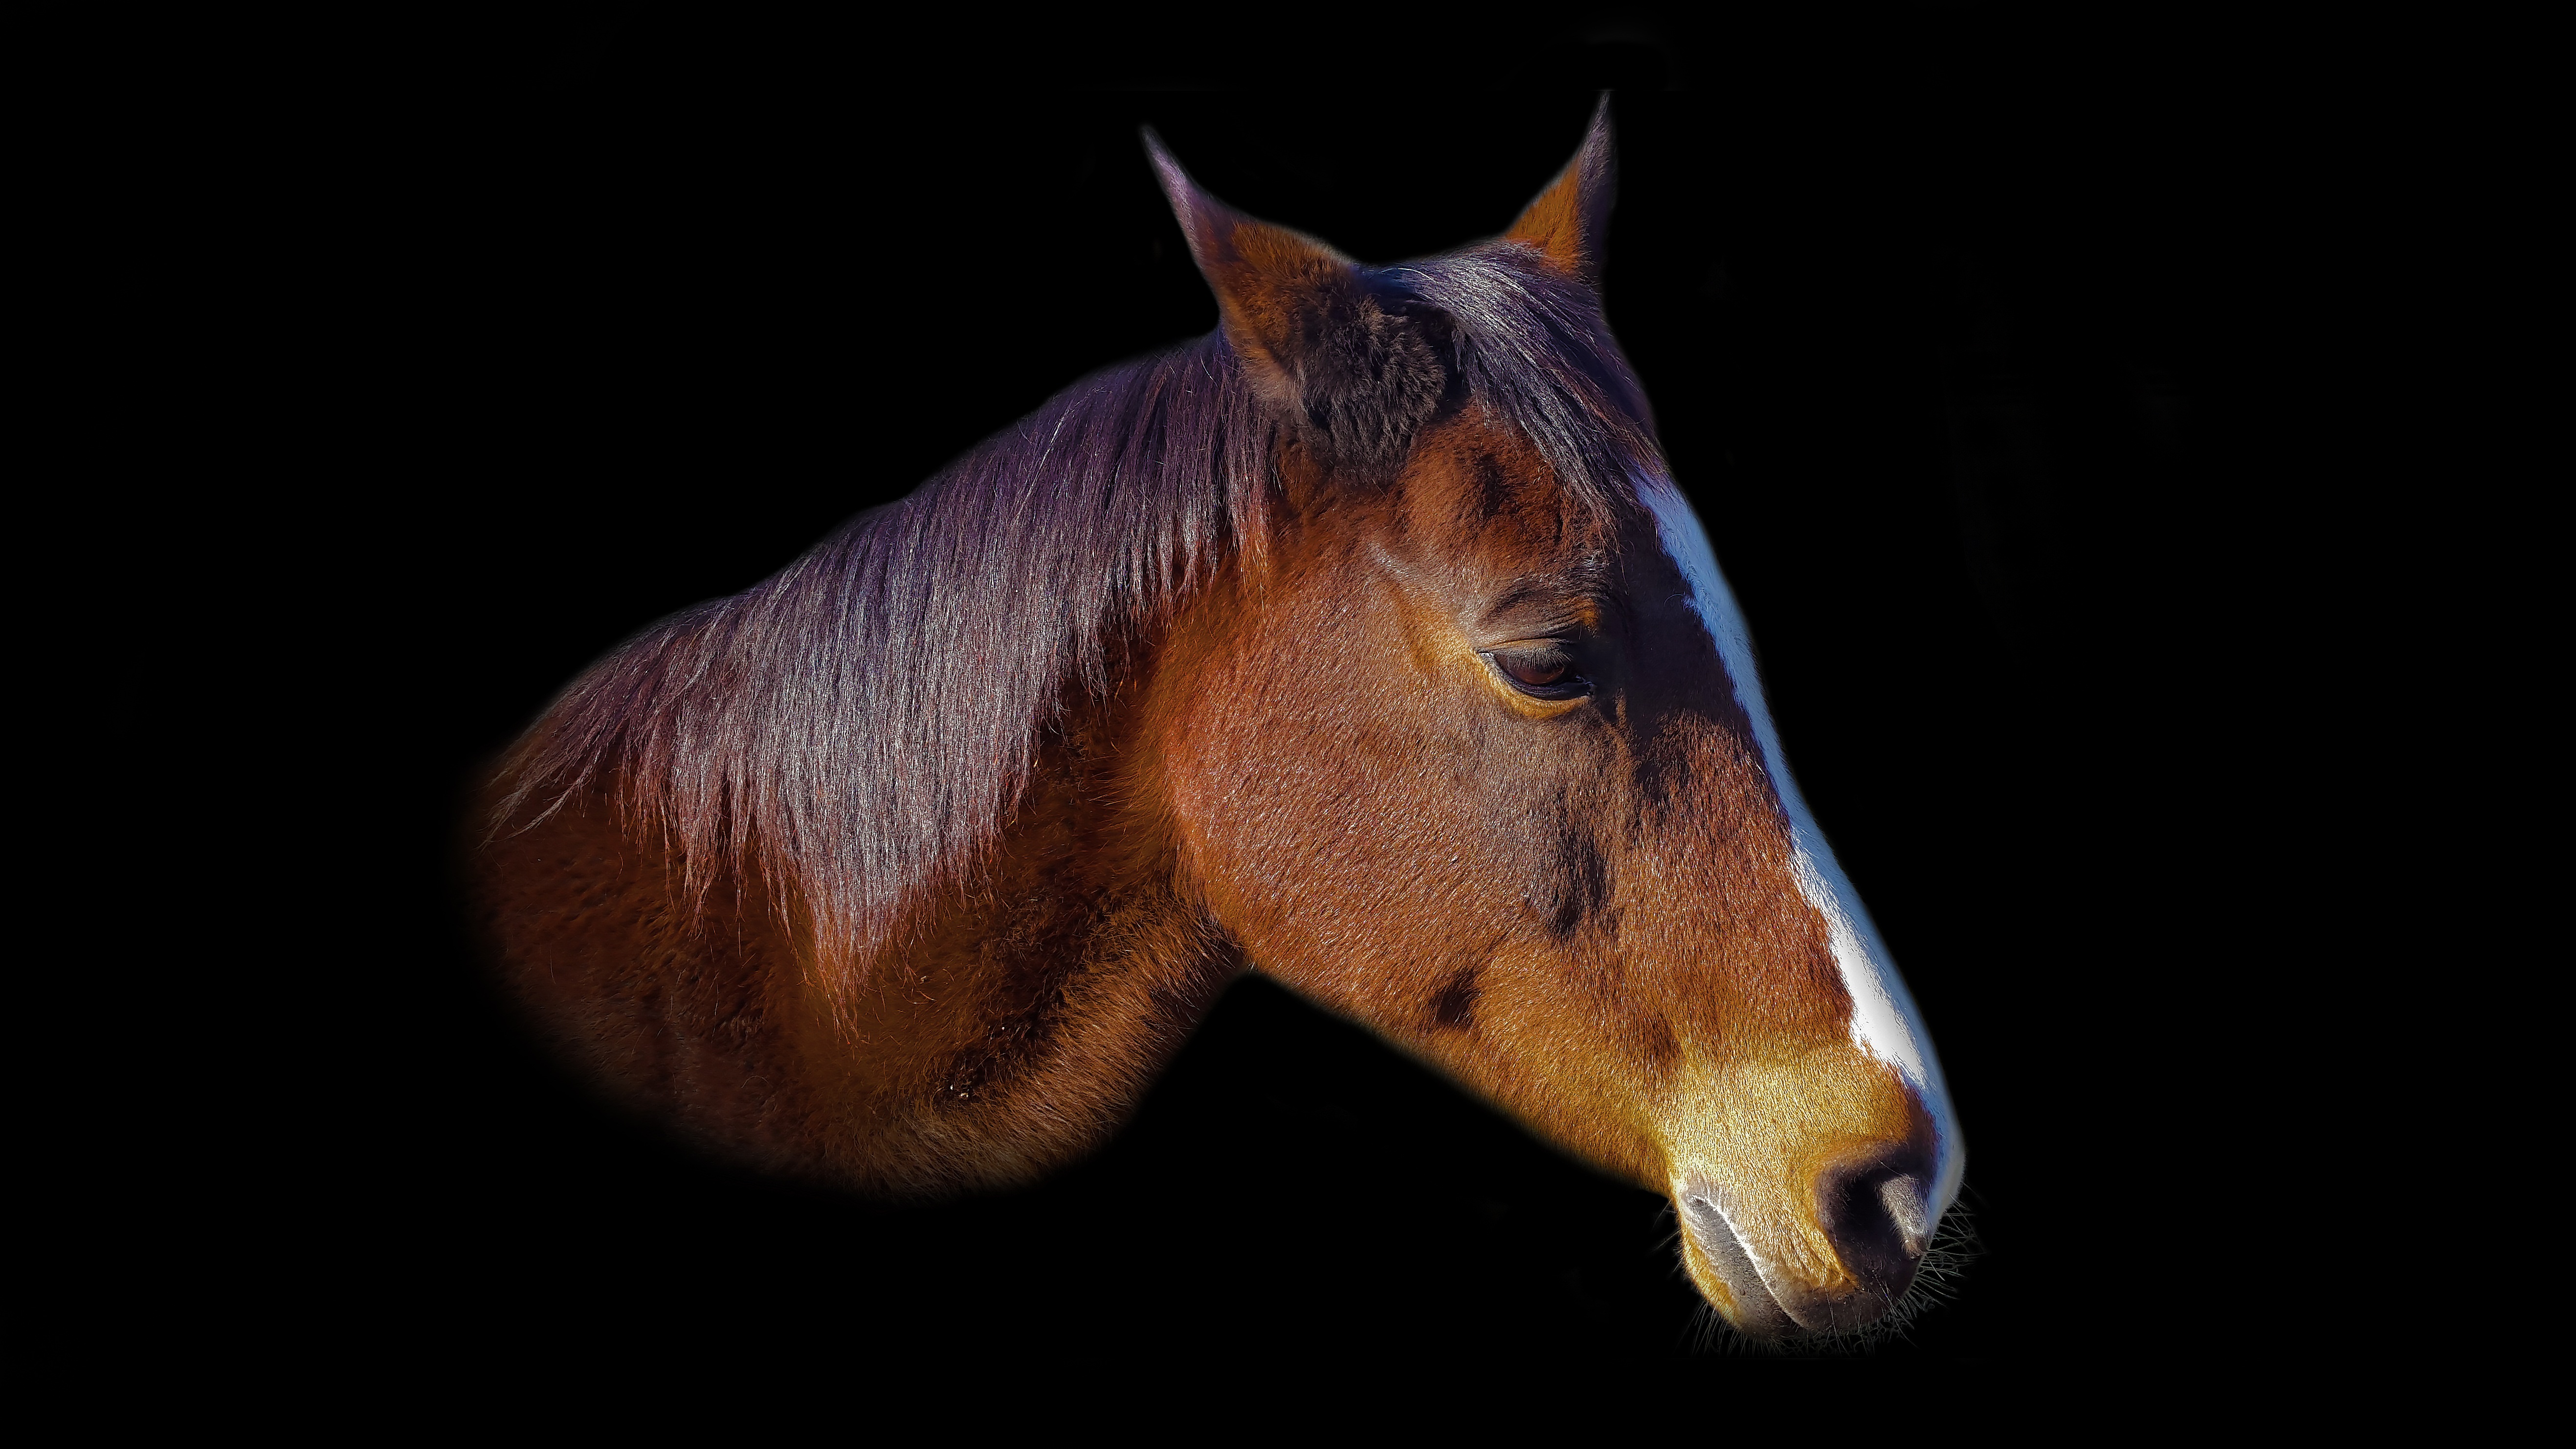
animal, livestock, horse, brown, mammal, stallion, mane, ride, equestrian, close up, eye, head, vertebrate, mare, strong, foal, horse head, reiter, pferdeportrait, animal portraits, pferdeportait, horse heads, saddle horse, horse like mammal, mustang horse